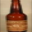
Label: bottle